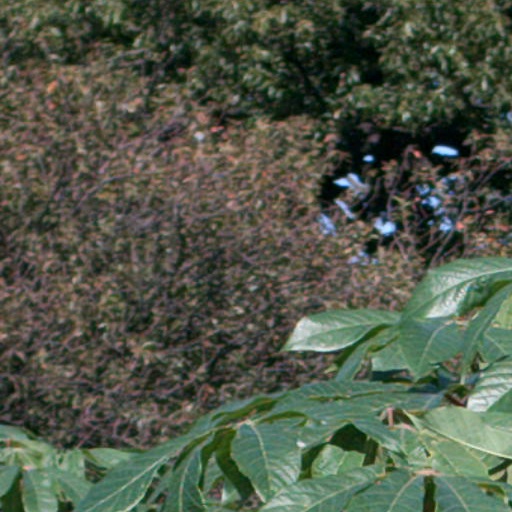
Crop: cassava